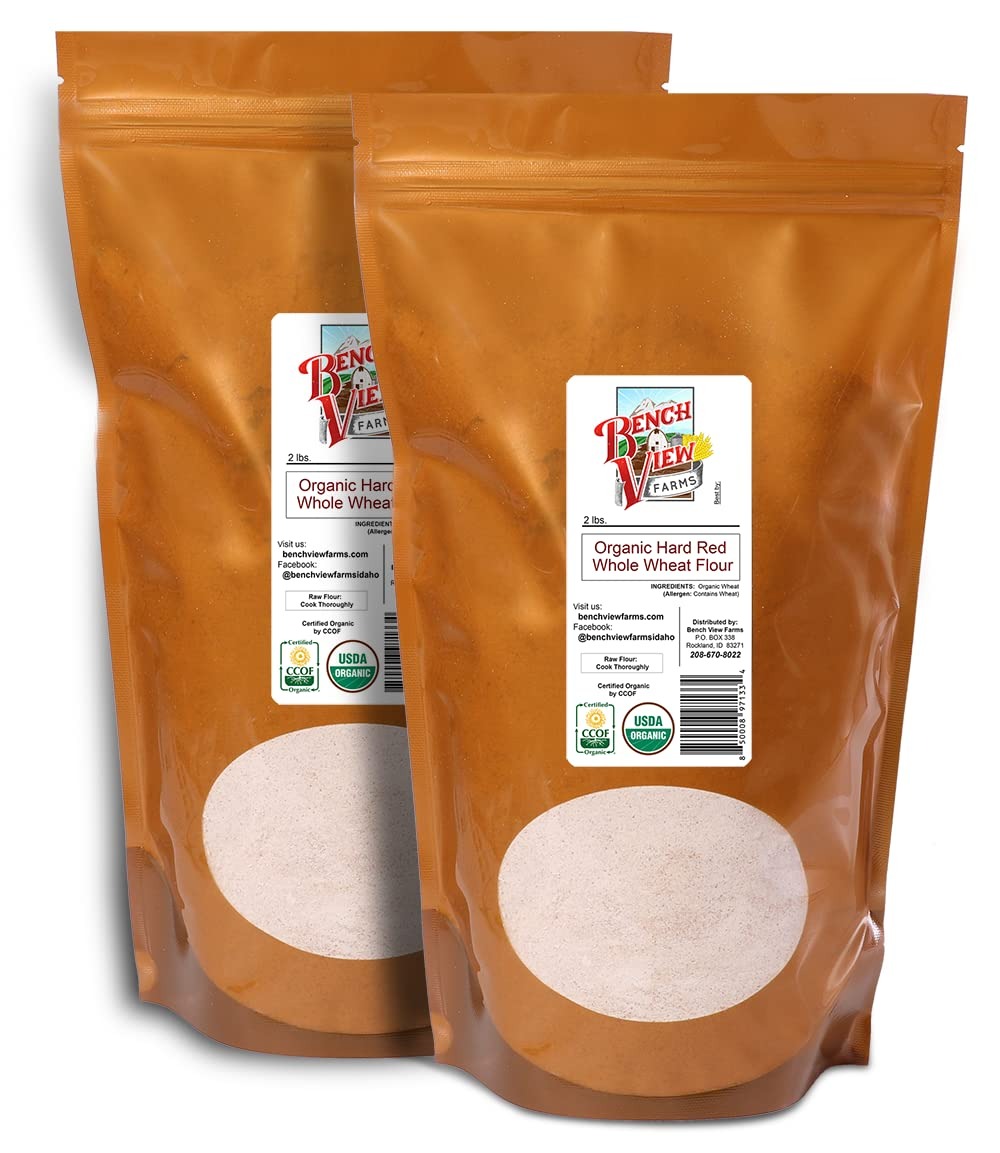
Item Name: Organic Hard Red Whole Wheat Flour - 2lbs (Pack of 2)
Bullet Point 1: Grown in the U.S.A. by 5th generation family farmers.
Bullet Point 2: Grown, ground, packaged and sent out directly from our farm - no middle man.
Bullet Point 3: Certified U.S.D.A. Organic by C.C.O.F.
Bullet Point 4: Non-G.M.O.
Bullet Point 5: 100% Whole Grain Hard Red Flour
Product Description: 2 bags containing 2 pounds each of freshly ground Organic Hard Red Whole Wheat Flour. <br> We grind it the same day you order it. Delicious tasting and ready to bake. <br> Whole Wheat Flour can last a long time if stored properly. It will fare best in an airtight container stored in a cool dark location. Whole-grain flours contain all three parts of the grain (A.K.A. Berry); the bran, germ and endosperm, making them high in fiber and nutrition but also prone to spoiling faster since the bran and germ contain oils that ruin the flavor when they oxidize.
Value: 64.0
Unit: Ounce

Price: 21.99